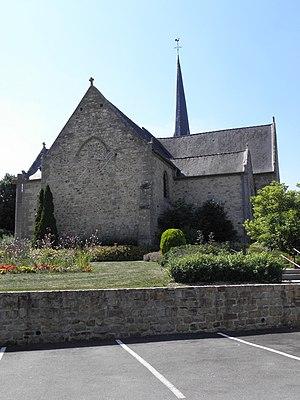
Église Saint-Médard de Billé (35). Chevet.